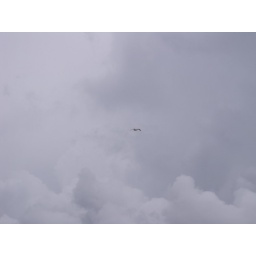
seagull flying in the cloudy sky above